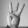
ASL letter: W